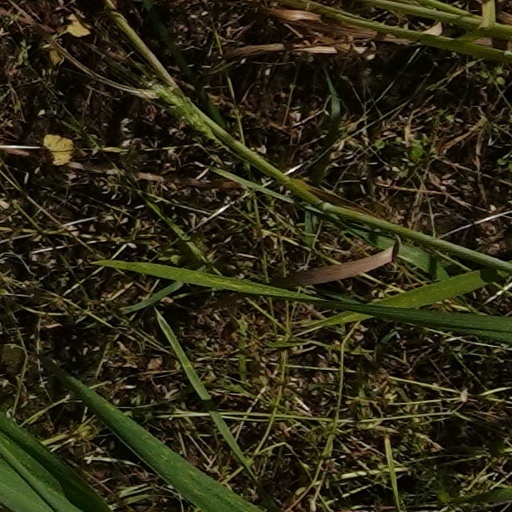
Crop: wheat